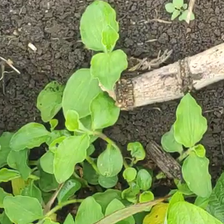
Weed species: Kena_(Commplina_benghalensio)